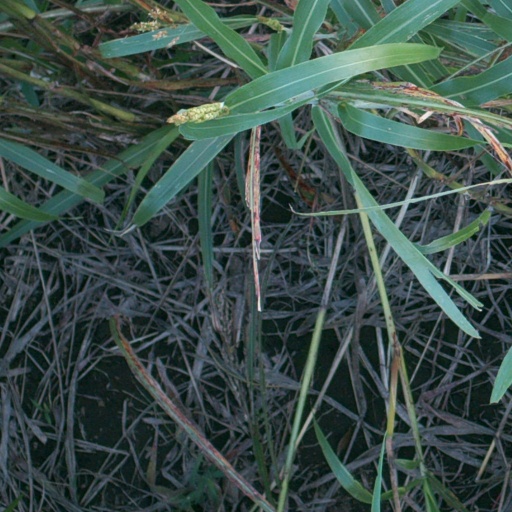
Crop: sorghum